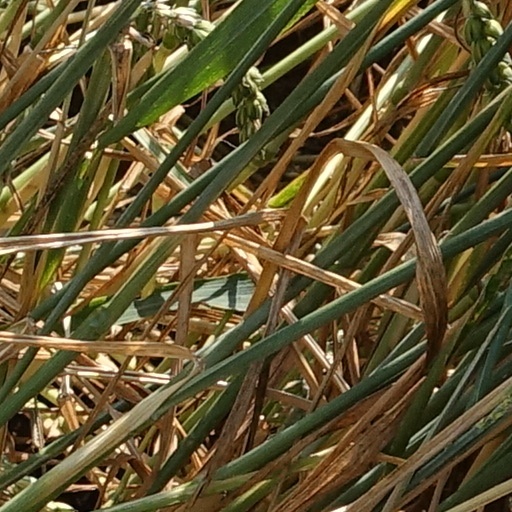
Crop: wheat